Elimination of tuberculosis

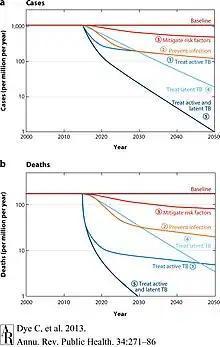
Prospects for tuberculosis control and elimination in a hypothetical high-burden country, starting in 2015

Tuberculosis has been a curable illness since the 1940s when the first drugs became available, although multidrug-resistant and extensively drug-resistant TB present an increasing challenge. According to a 2017 article in "International Journal of Infectious Diseases", tuberculosis eradication is possible if enough technology, funding, and political will were available, but the characteristics of the disease do not make it easy to eradicate. So far, tuberculosis has not been eliminated from any country. According to "European Respiratory Review", tuberculosis eradication is not considered possible due to the lack of a completely effective vaccine and large reservoir of people infected with latent tuberculosis.